Football-related activity of the CCS

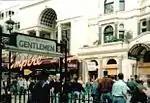
CCS clash with Headhunters in Leicester Square

Upon exiting Wembley Way tube station the Hibs casuals clashed with hooligans from Leeds United and the hostilities resumed inside the stadium in sections N and O. The fighting initiated in the upper tier between some CCS and their English counterparts and as the police restored order here the section below this saw battling recommence as casuals from Hibs and other Scottish clubs took on the English crews. This prompted the Hibs boys to drop down and join in with their compatriots in the melee. As the police intervened and made arrests some Hibs boys fought with them on the trackside of the pitch in attempts to rescue members of their crew. After the game there was a brief skirmish between thugs from both countries in a car-park near to the ground and Hibs boys coming to the rescue of some Tartan Army in central London by attacking a group of Portsmouth 6:57 Crew.